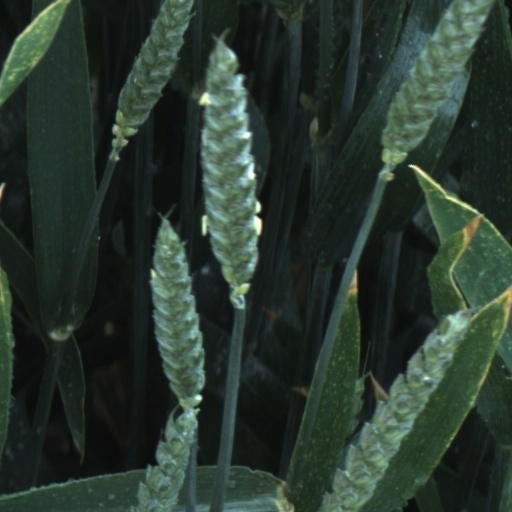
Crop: wheat